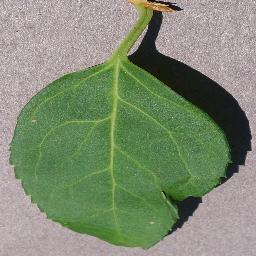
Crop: cherry
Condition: (including_sour)_healthy